Cregagh

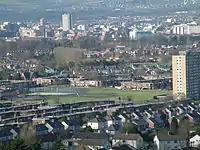
Cregagh Estate in Southeast Belfast

Cregagh is an area in the southeast of Belfast, Northern Ireland. It is the name of a townland and has been adopted as the name of an electoral ward of Belfast City council. The townland dates back to medieval times, when it was part of the territory held by the O'Neills of Clannaboy. The area is centred on the Cregagh Road. The Woodstock/Cregagh Road is a continuous arterial route in the city, with the Woodstock making up the lower half of the route and the Cregagh the upper half. It runs from the Albertbridge Road, close to the Short Strand, to the A55 Outer Ring road.